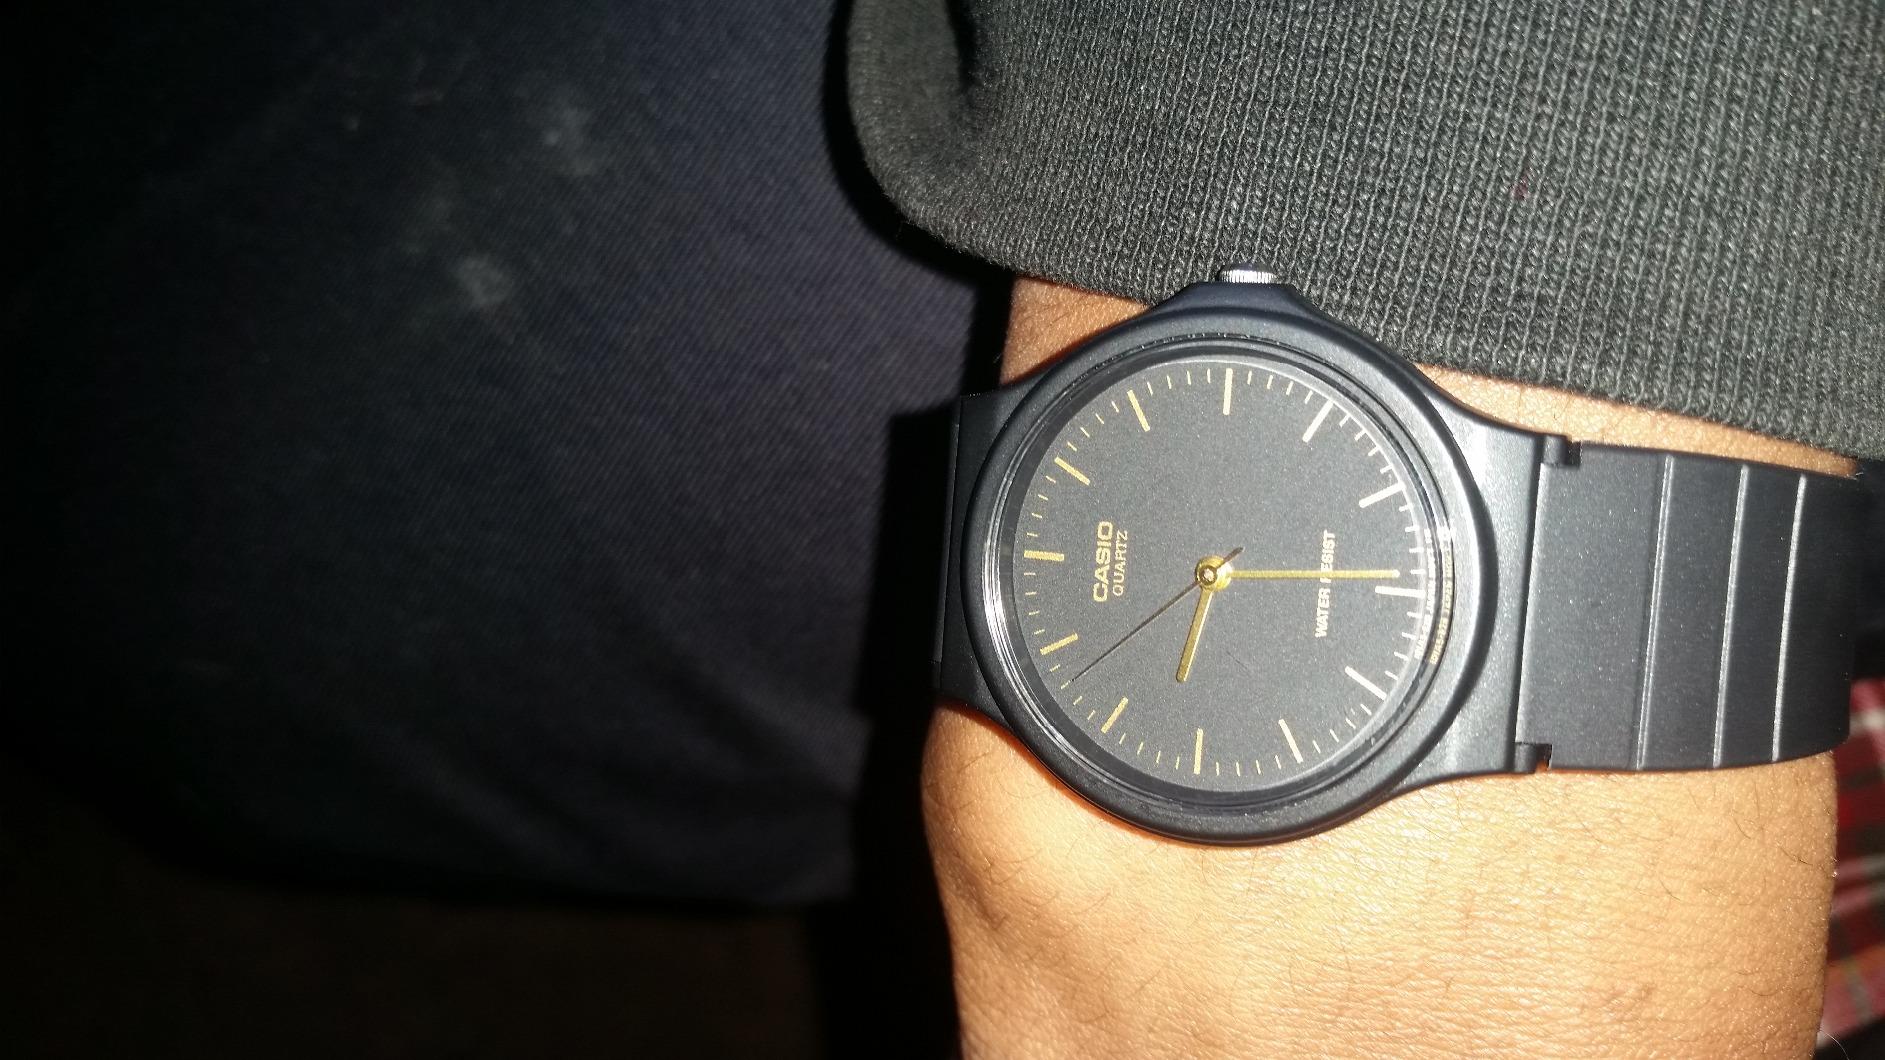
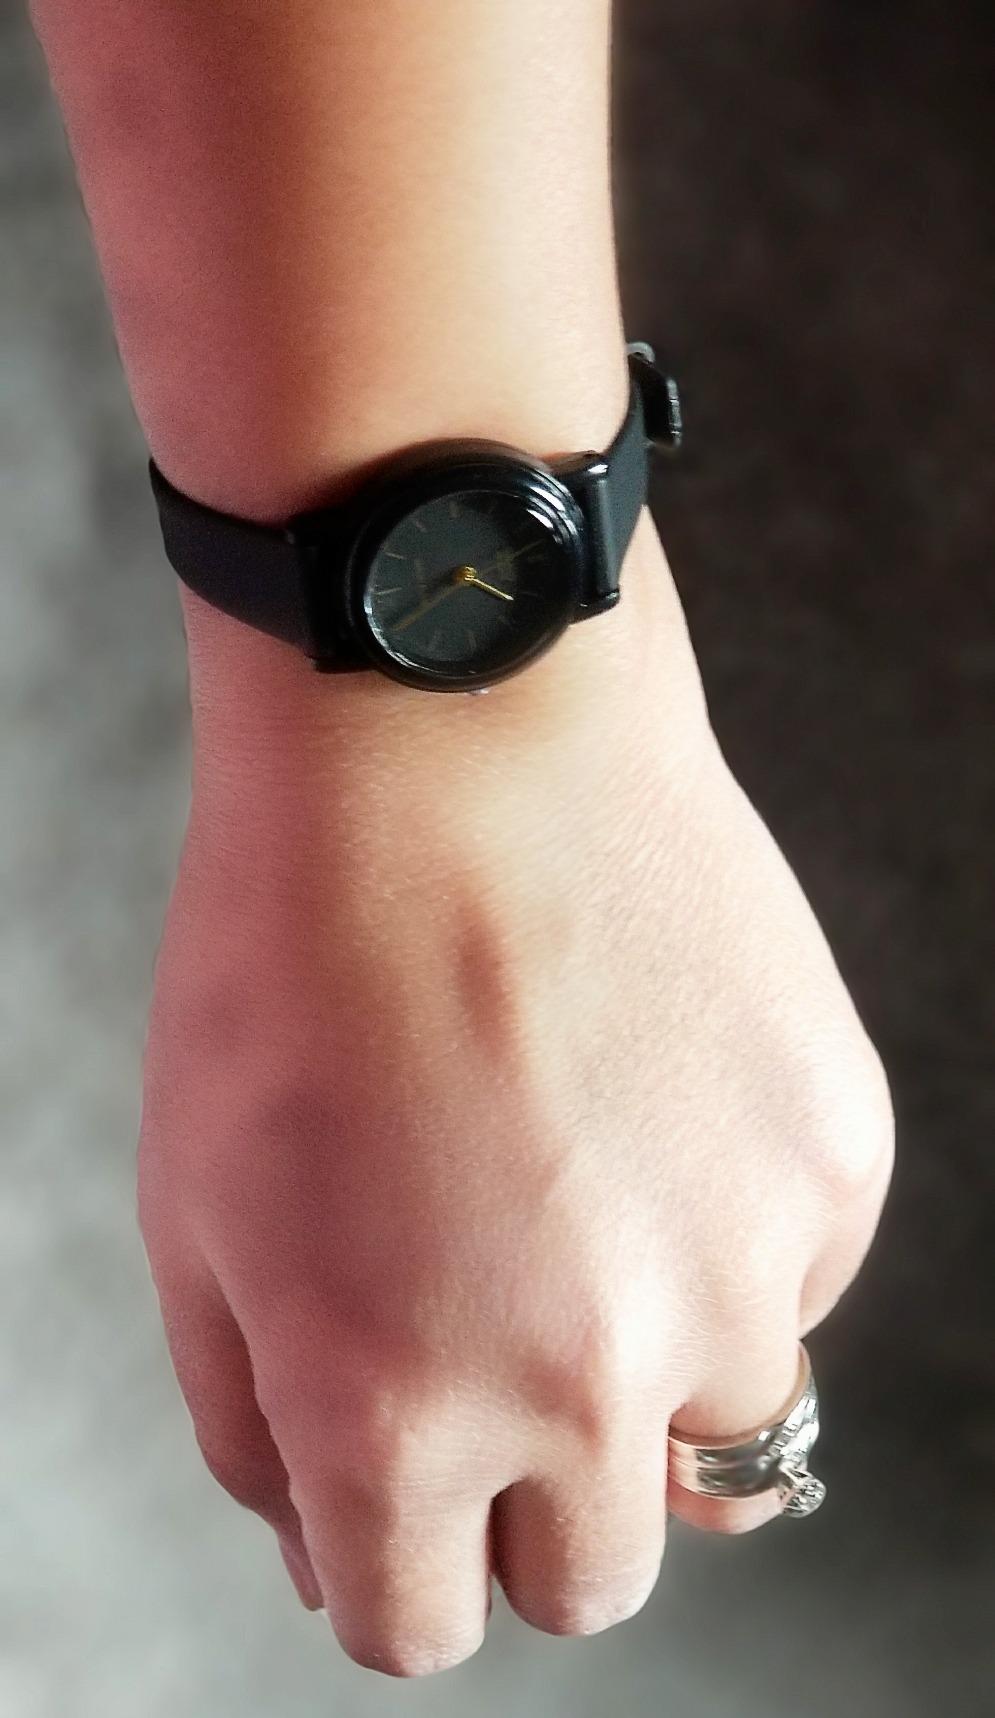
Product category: accessories_watch
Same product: no